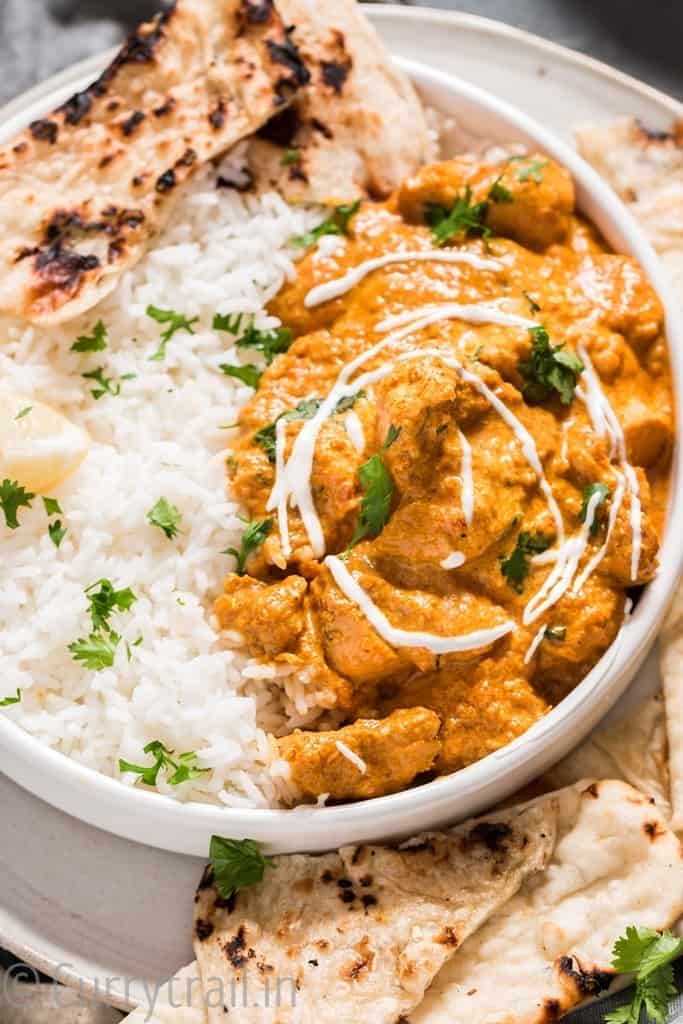
Dish: butter_naan